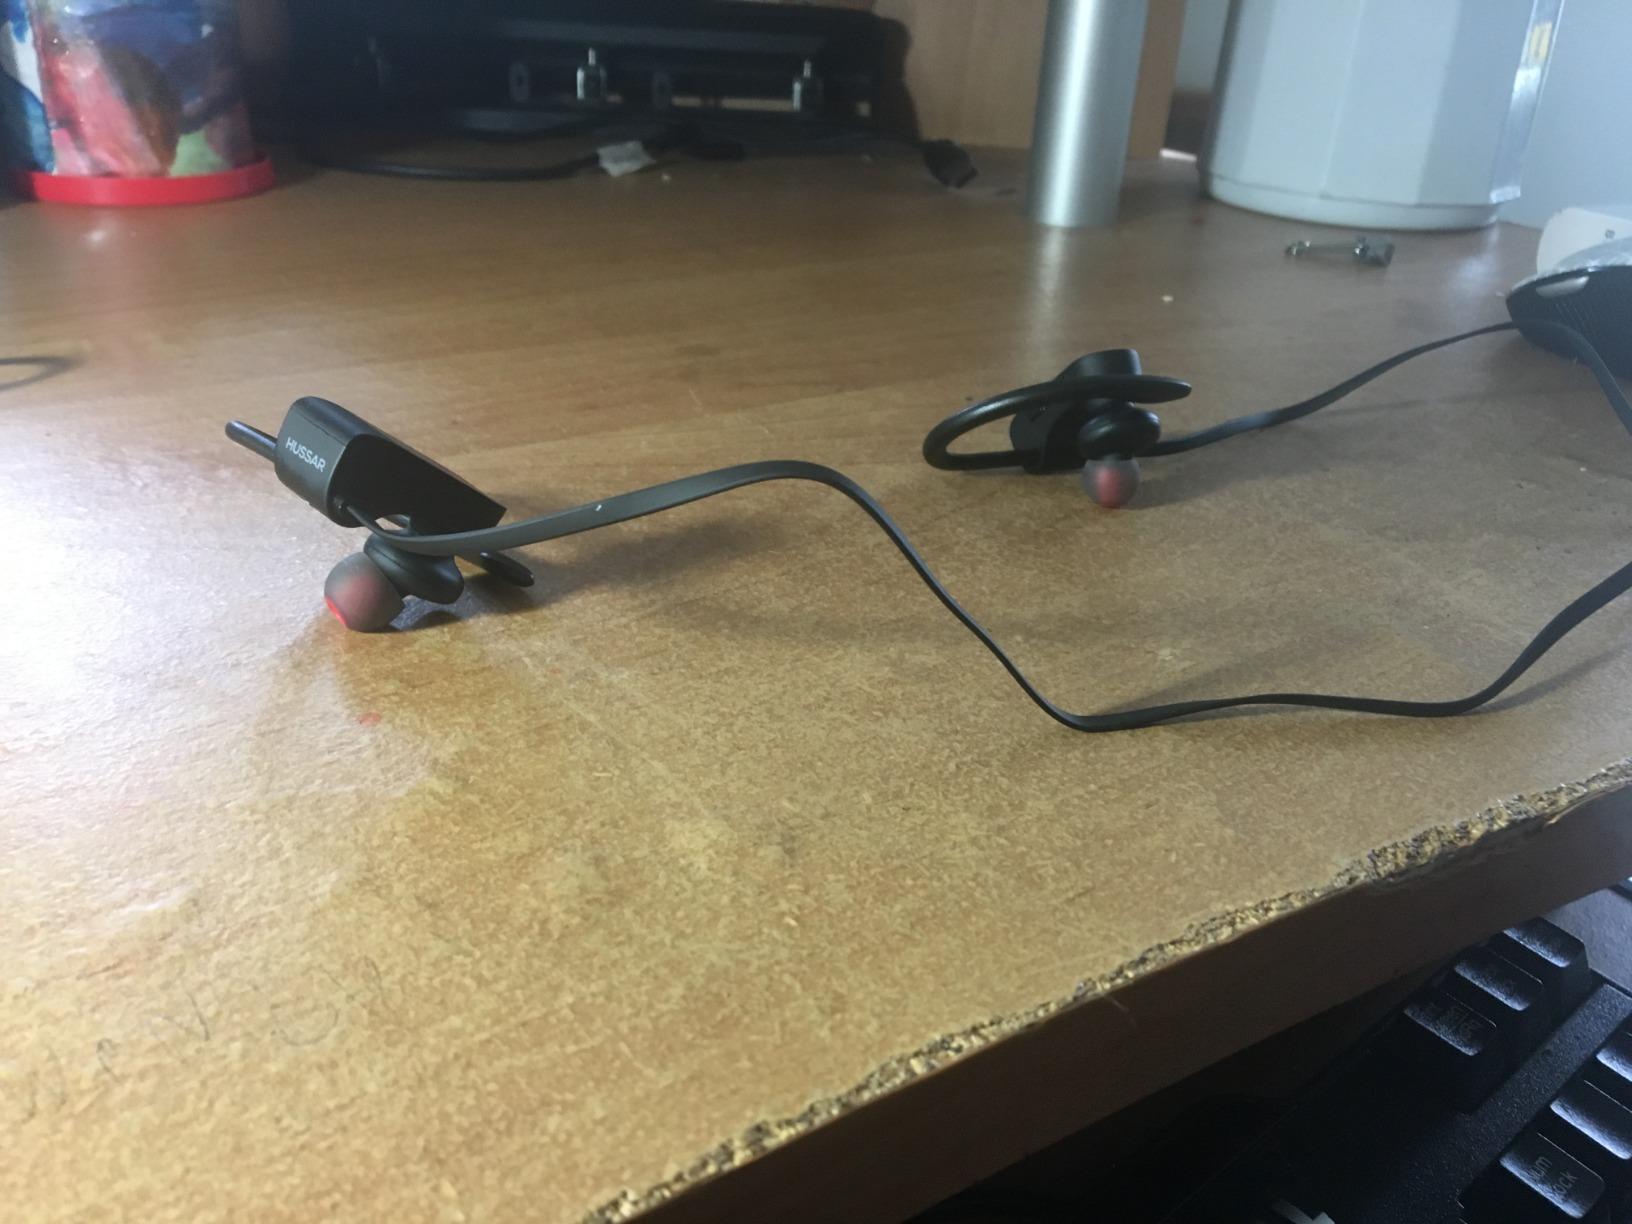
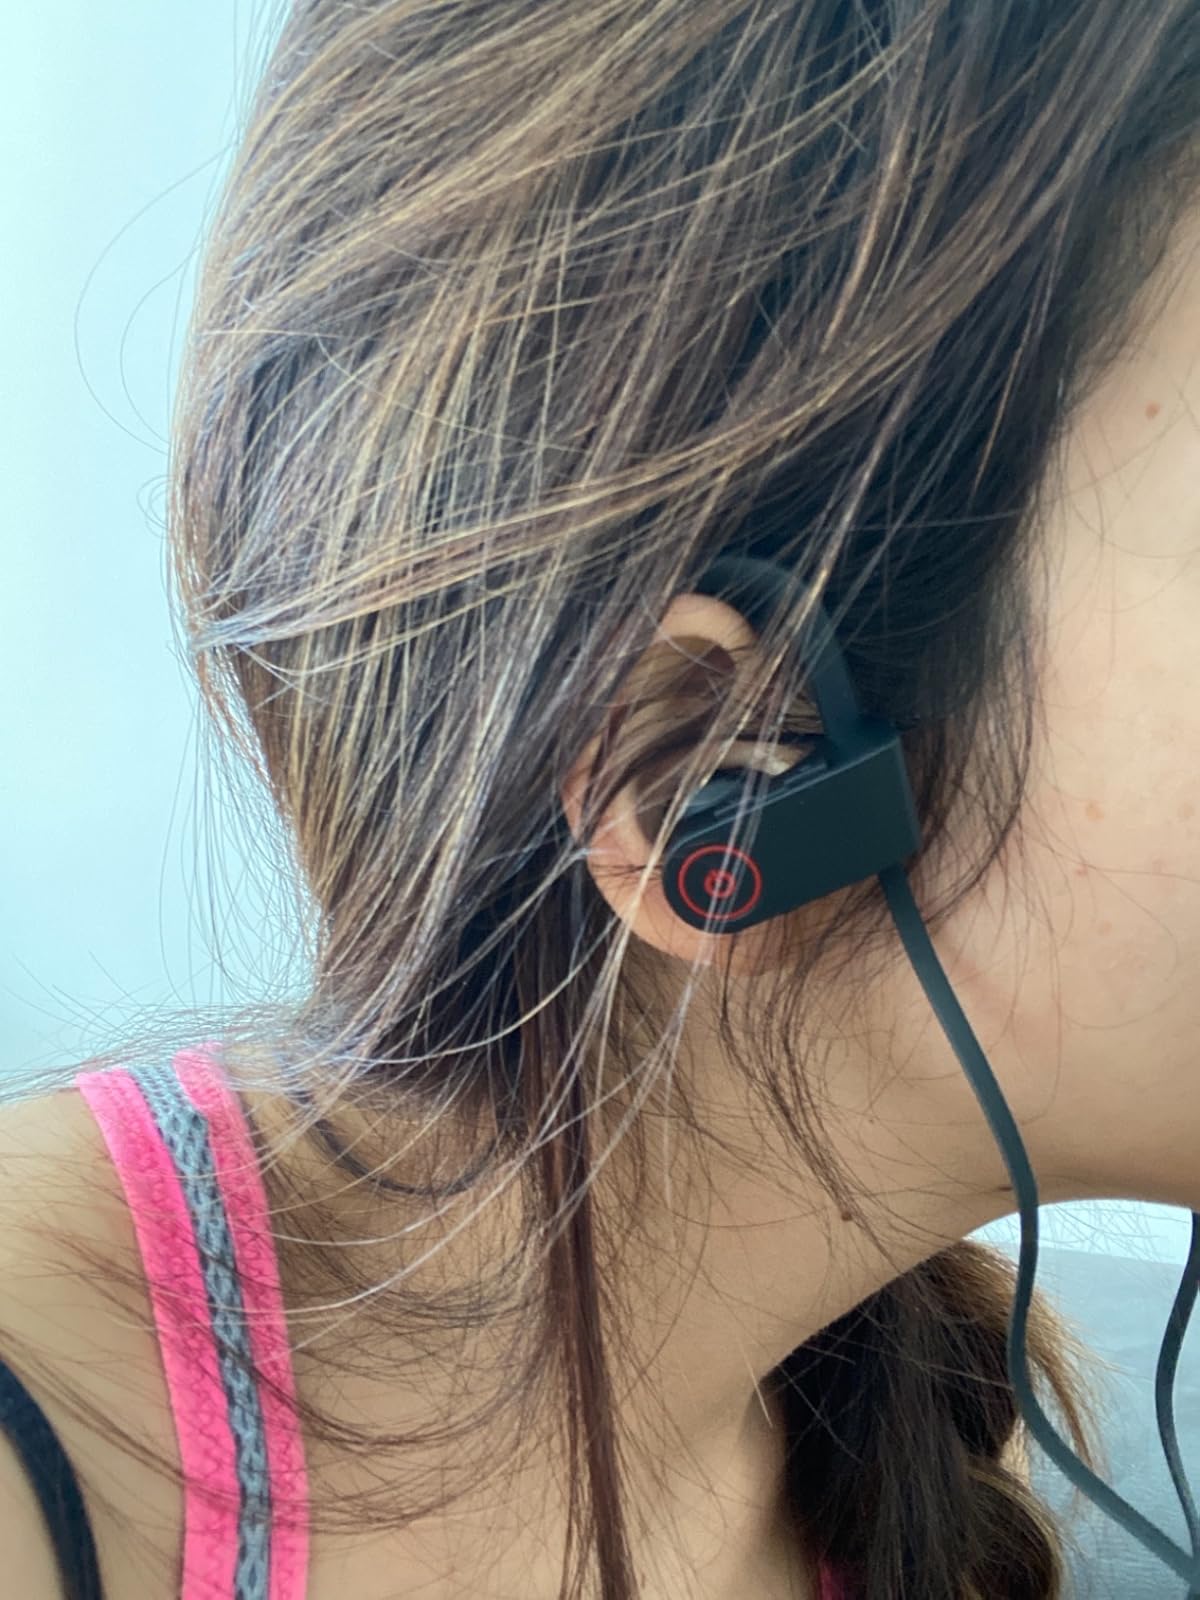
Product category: headphones
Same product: yes